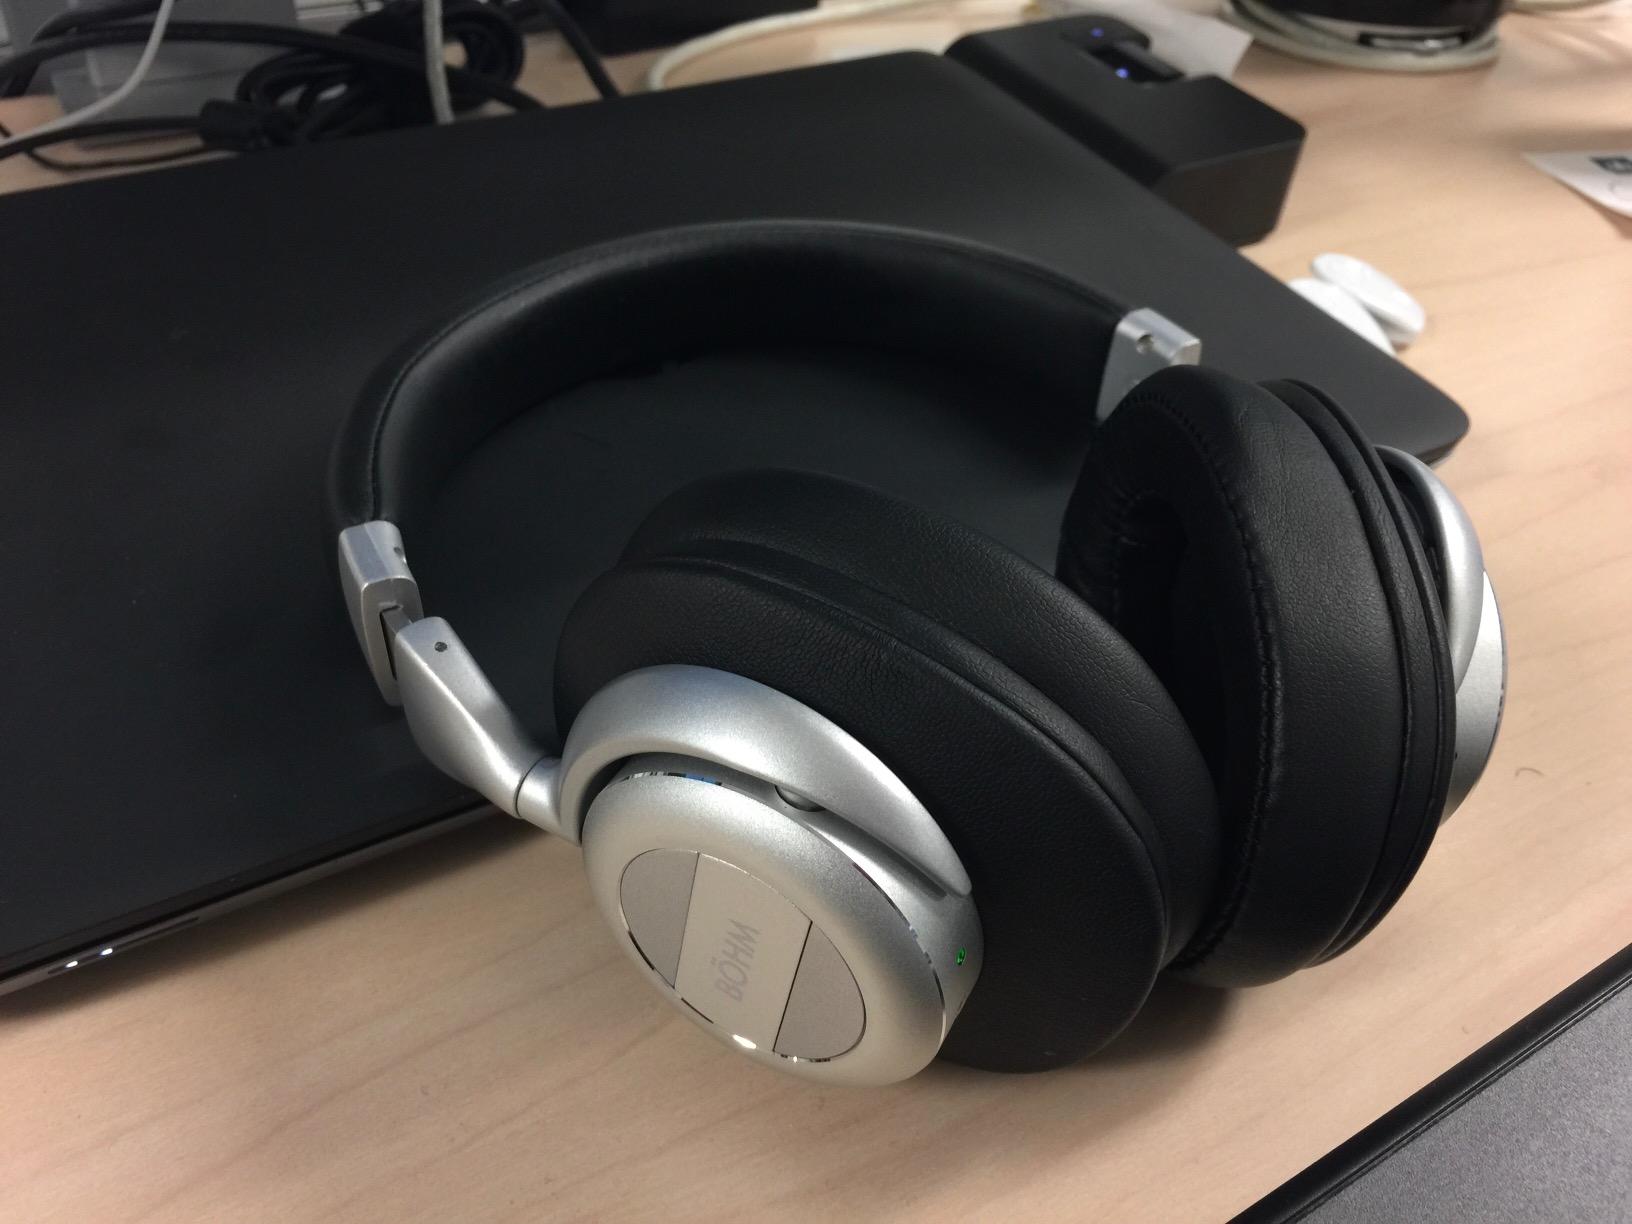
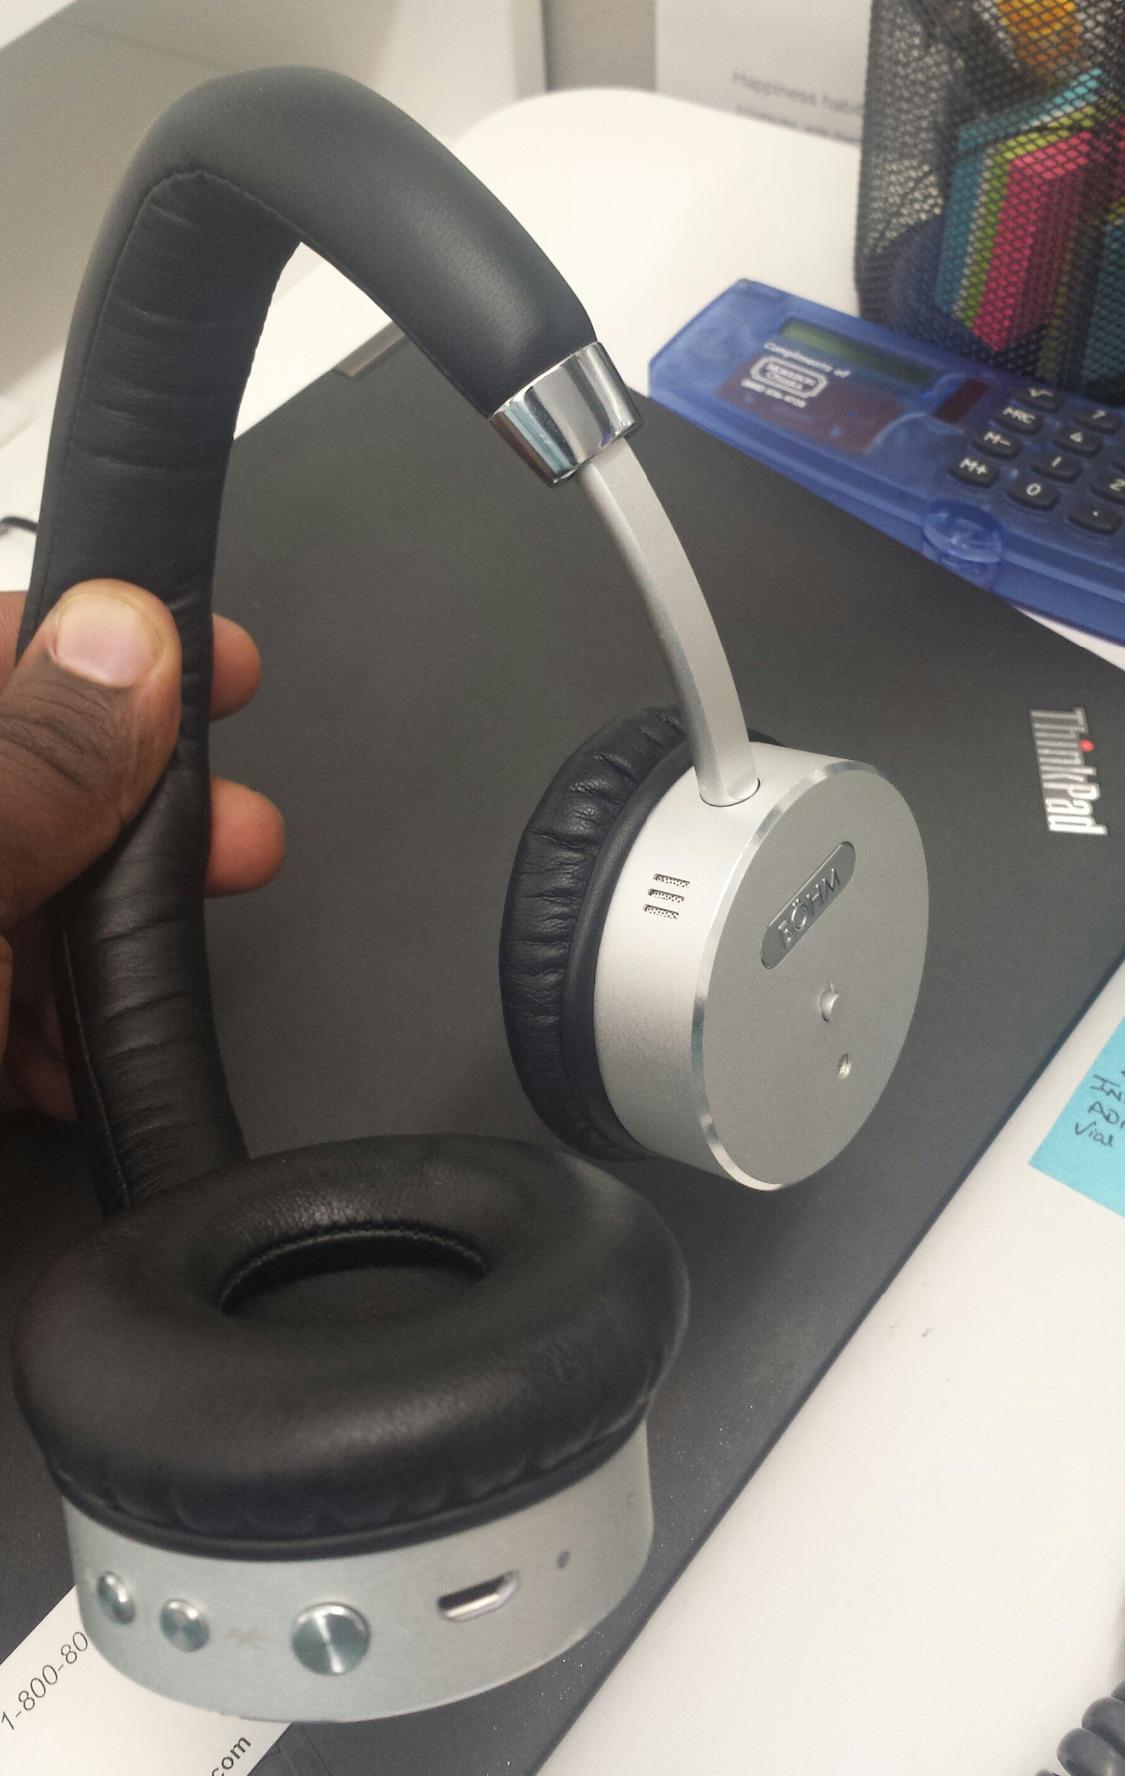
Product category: headphones
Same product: no